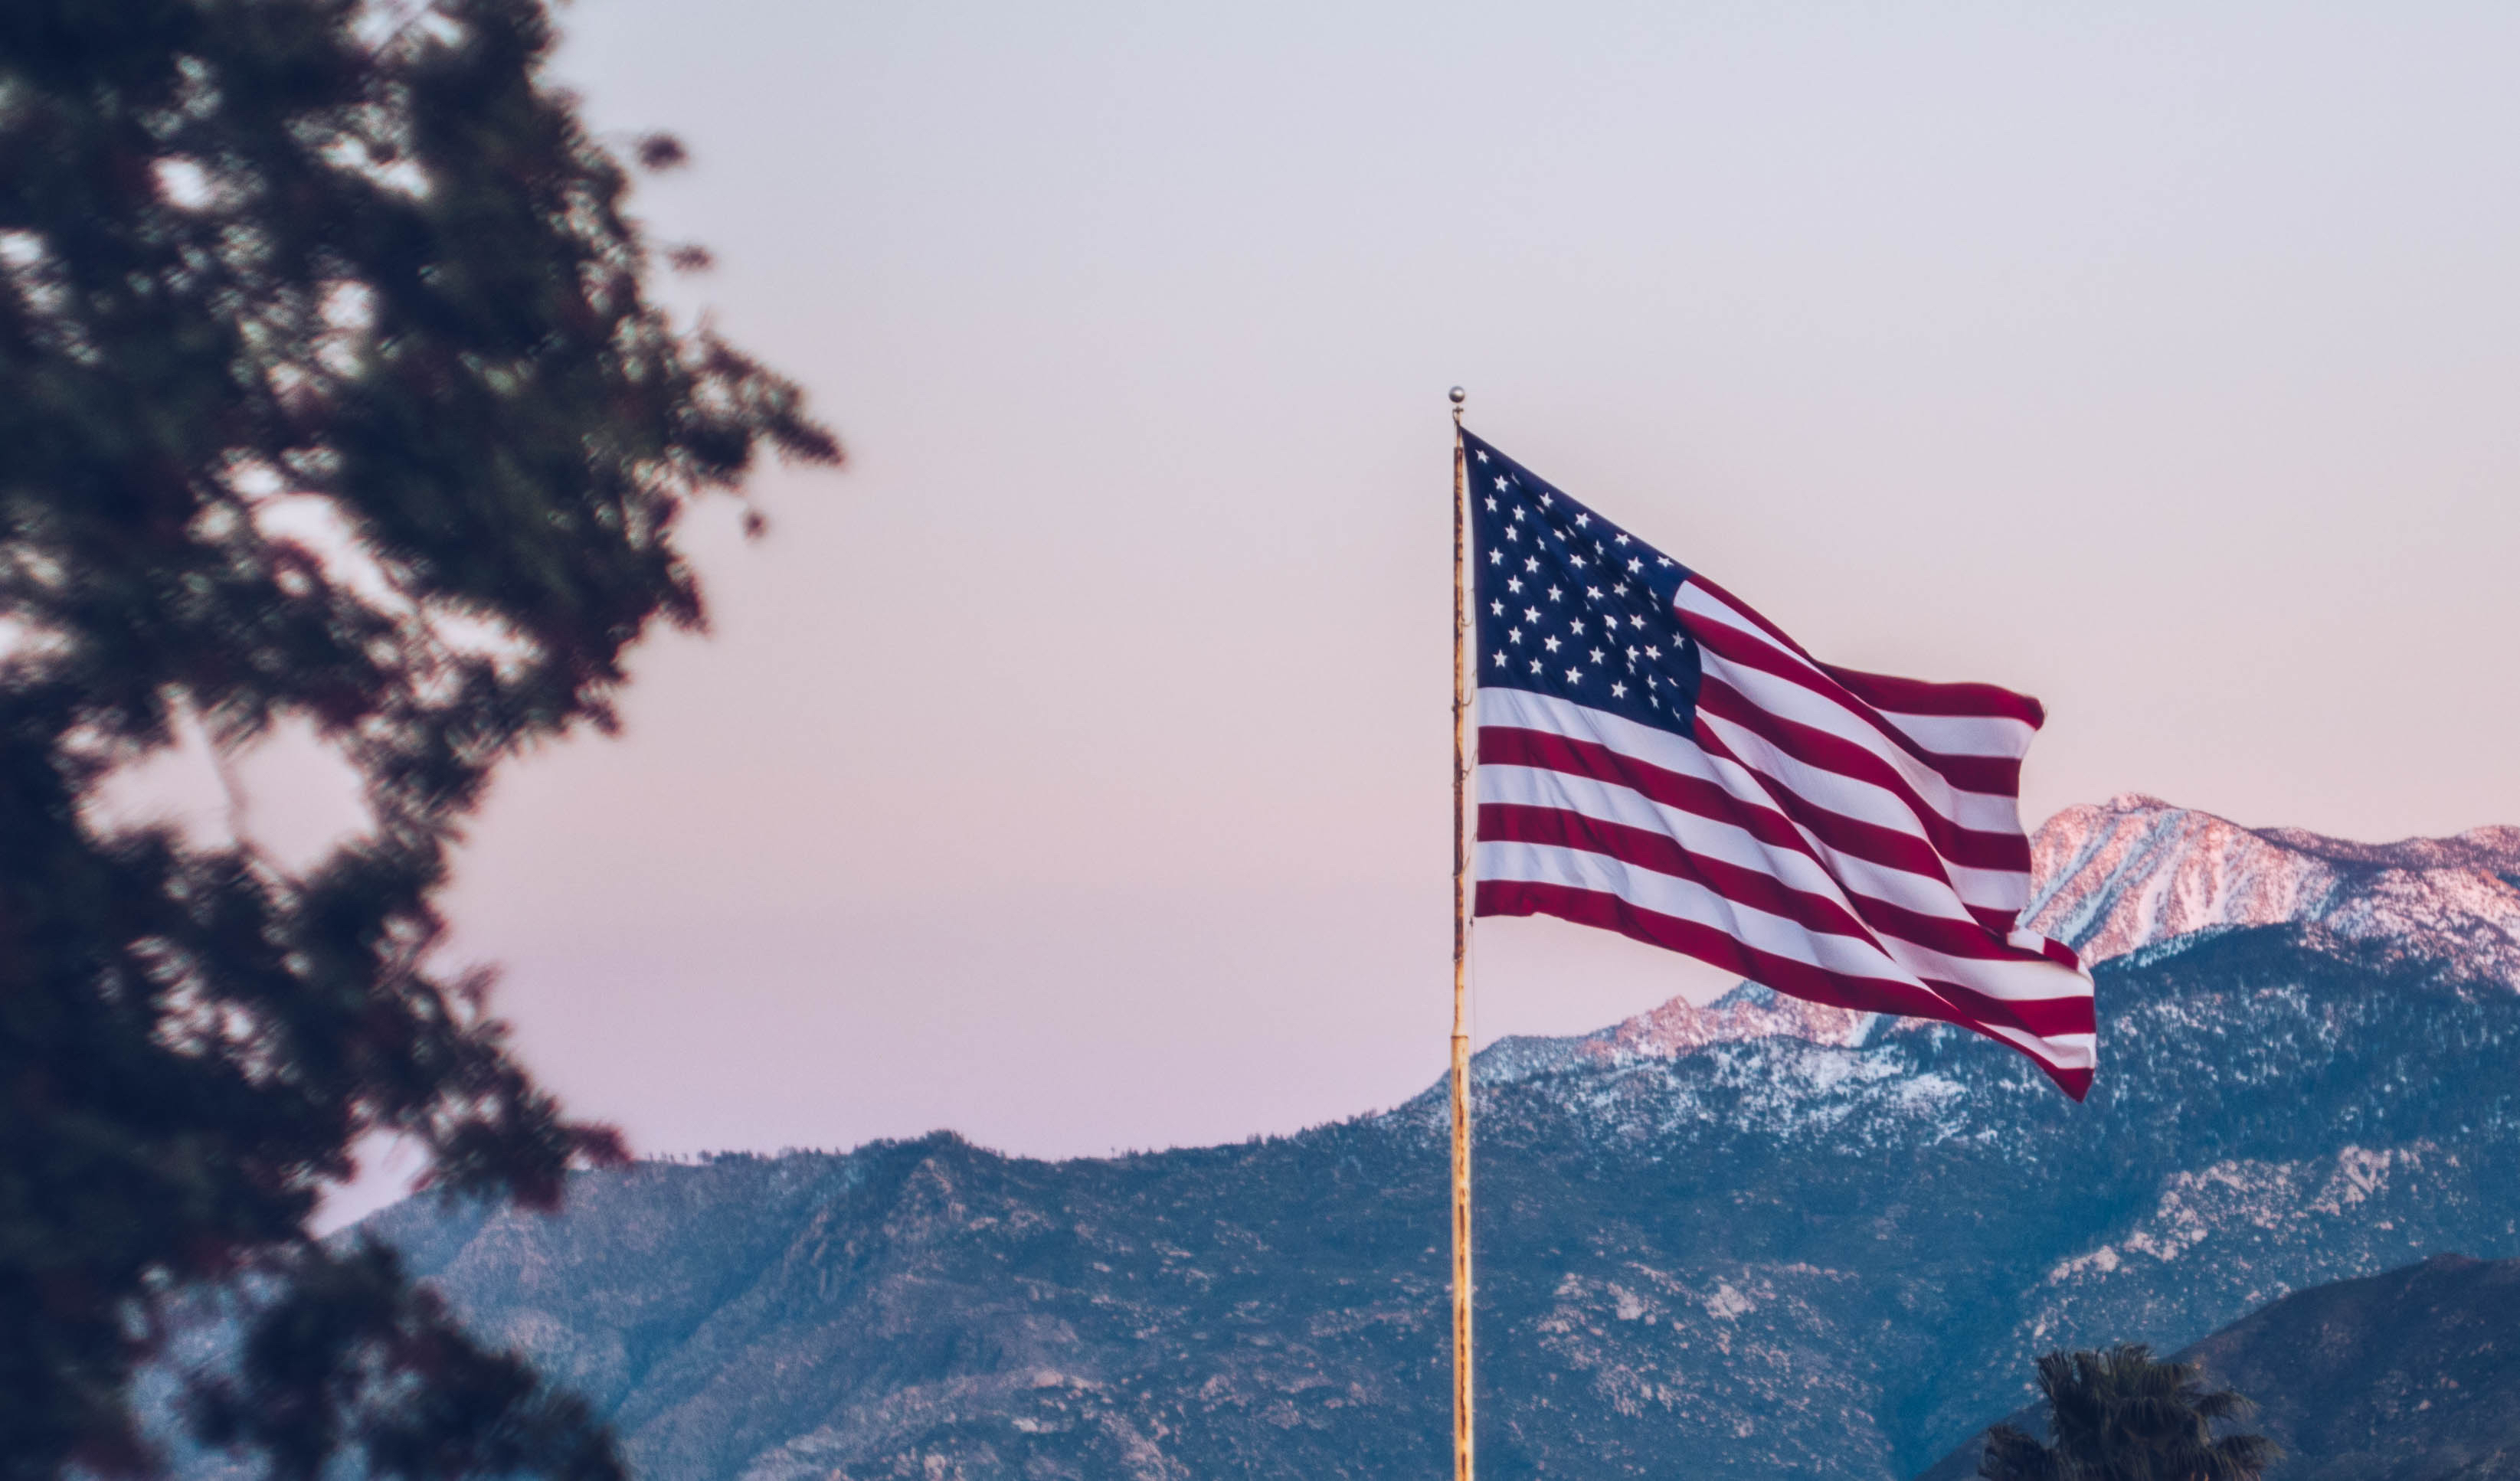
mountain, snow, winter, sky, wind, flag, america, blue, american, nation, patriotic, flag of the united states